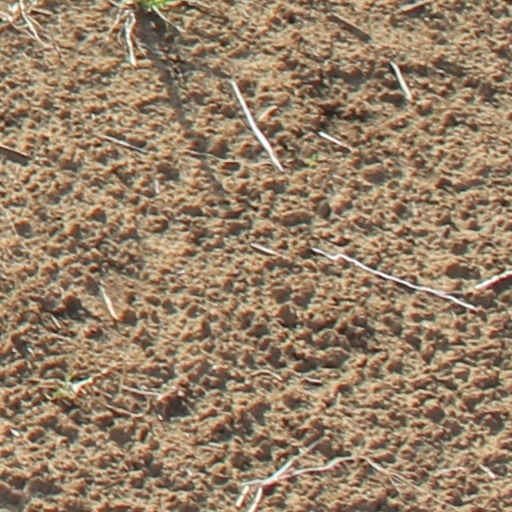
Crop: wheat